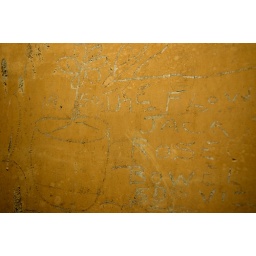
vintage toilet stall graffiti from the 50's/ I think. says 1950 above the flower pot...